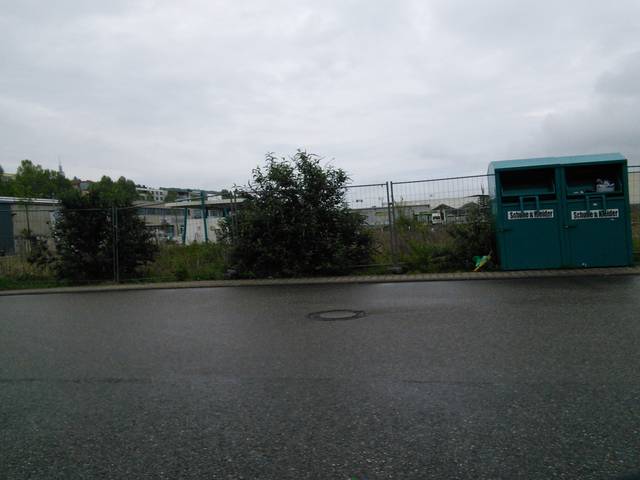
Region: Germany
Coordinates: 48.896, 8.711